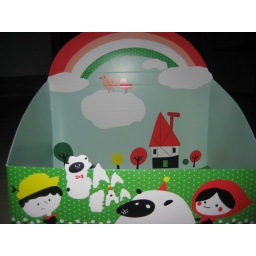
Found this at a paper store And I'm in love with it!!! so cute and colorful